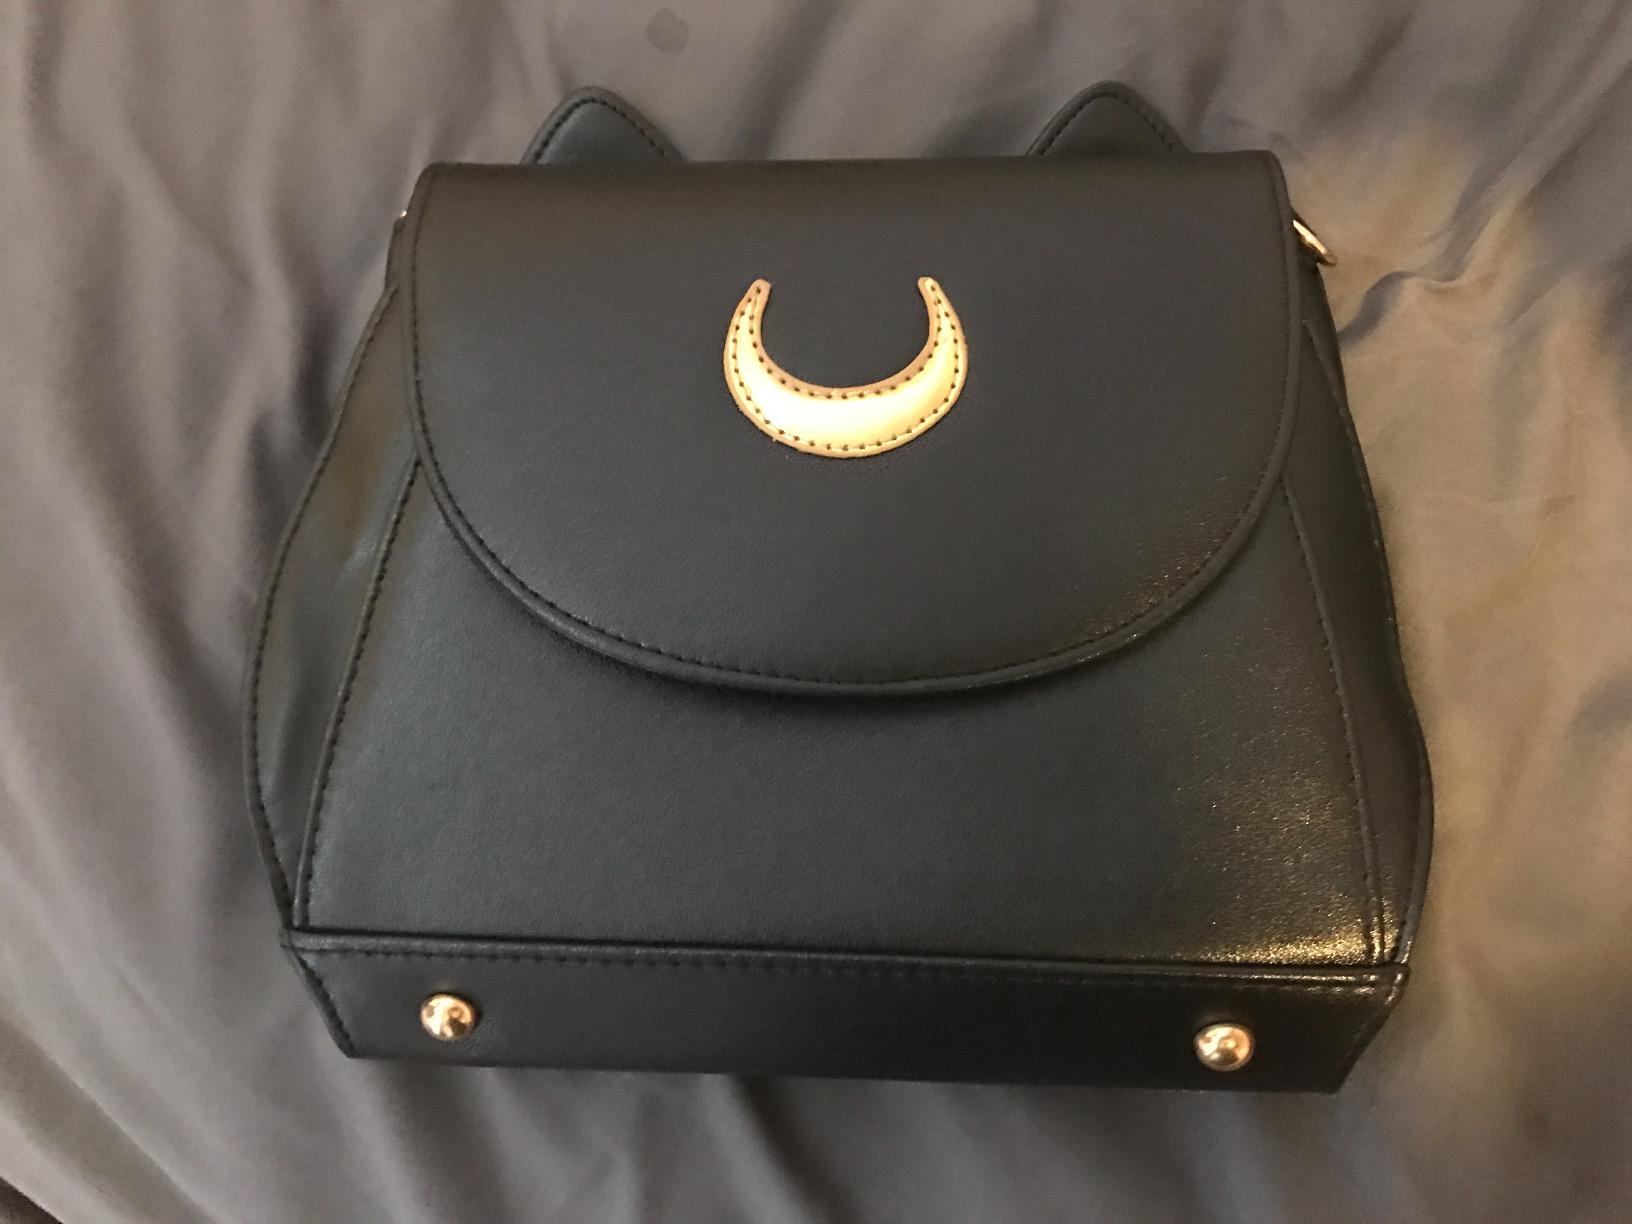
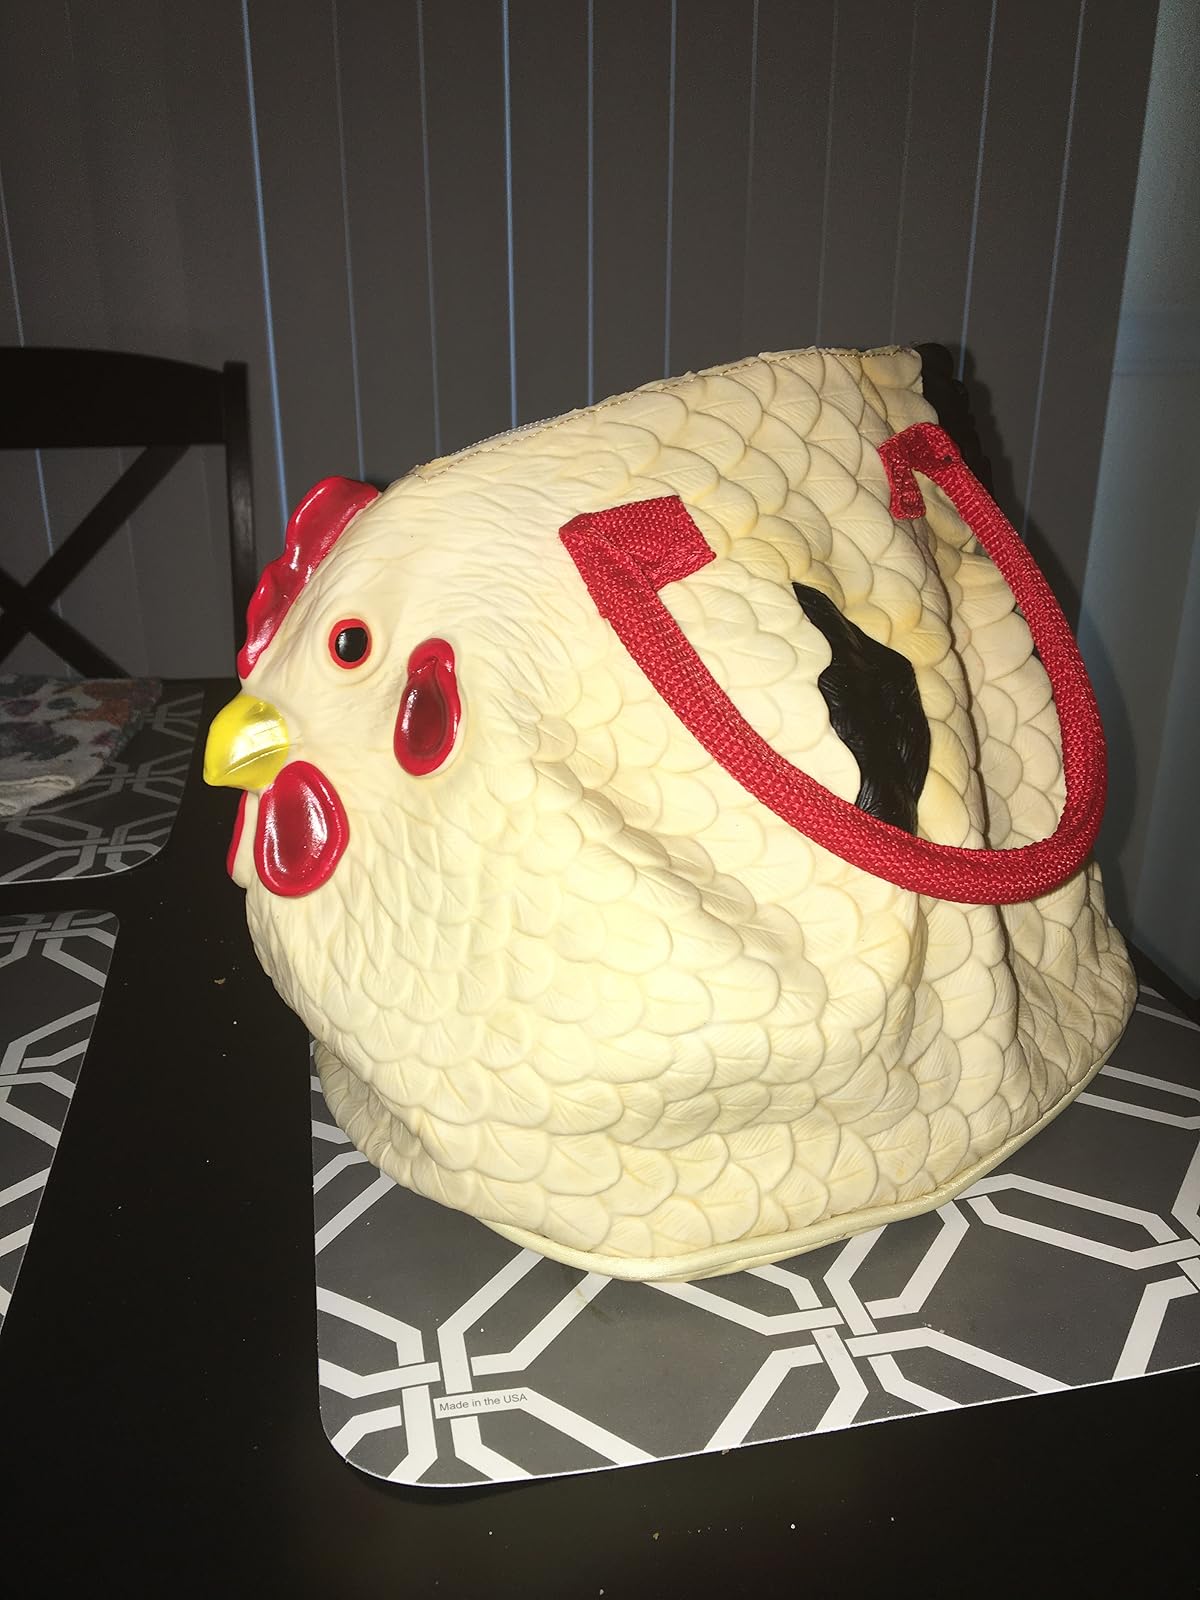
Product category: accessories_handbag
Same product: no